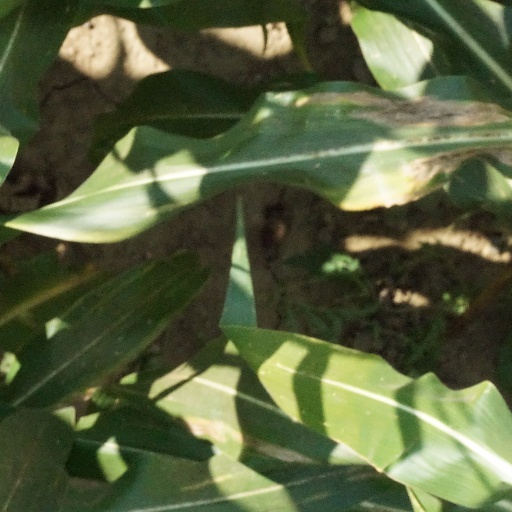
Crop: maize; corn